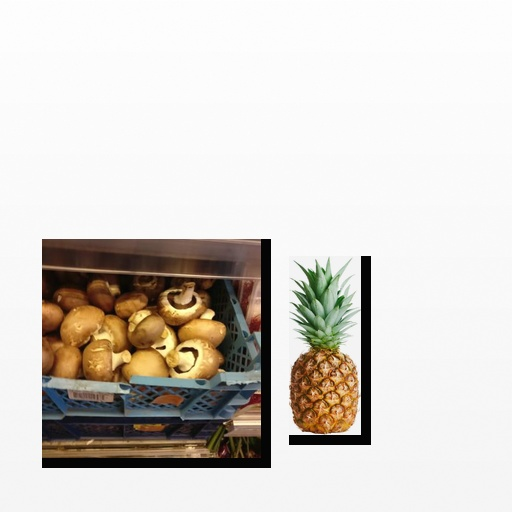
Food items: pineapple, mushroom